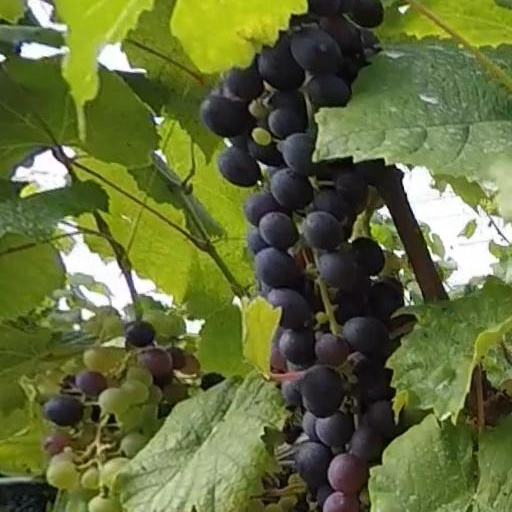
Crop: grape